Maison Margiela

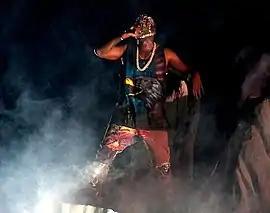
Kanye West wearing a mask and wardrobe by Maison Margiela on his 2013 "Yeezus" tour

Prior to the brand's acquisition by OTB Group in 2002, its stores were not listed in the phone directory, and Margiela's name did not appear outside the shops. By the summer of 2008 there were 14 Margiela boutiques operating internationally, with expansion in Dubai, Hong Kong, Moscow and Munich taking place over the subsequent six months. In late 2009 the brand opened a "pop-up store" at the Art Basel Miami Beach art fair. The number of standalone stores had grown to 17 by 2010, with 21 "shop-in-shops" internationally. As of 2017, Maison Margiela has stores in countries such as France, the United Kingdom, Belgium, China, Germany, Hong Kong, Italy, Japan, South Korea, Taiwan, the United States, and Thailand. On February 2025, the first concession store for Mexico was opened inside Palacio de Hierro department store in Mexico City.